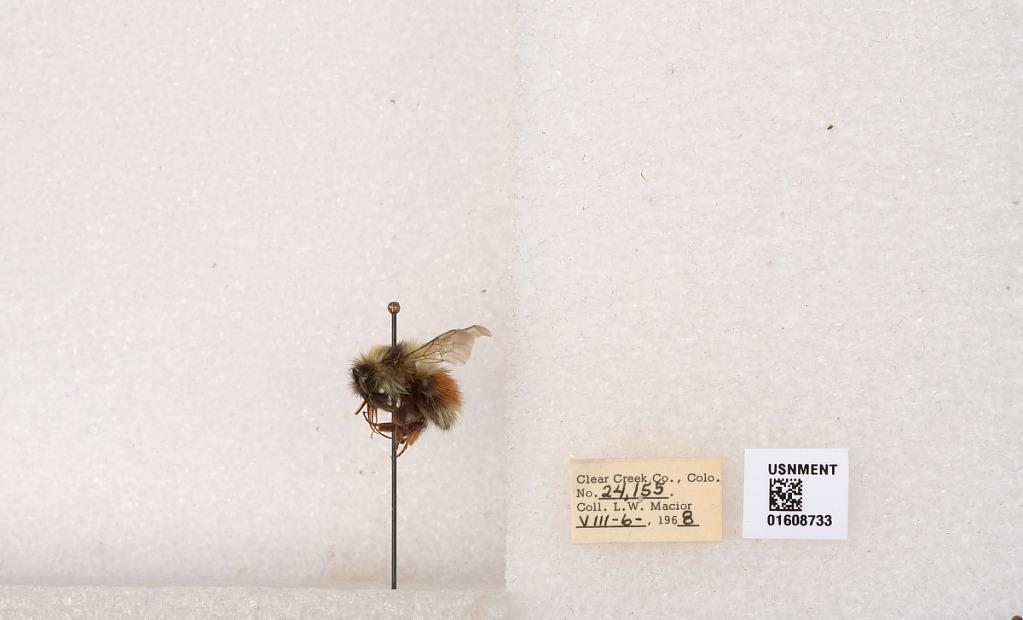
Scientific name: Bombus (Pyrobombus) sylvicola Kirby
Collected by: L. Macior
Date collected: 1968-8-6
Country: United States
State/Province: Colorado
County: Clear Creek
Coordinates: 39.6891, -105.644